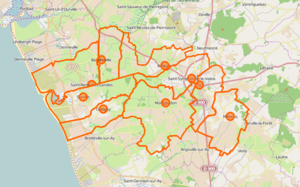
fr:La Haye (Manche) découpage de la commune nouvelle
La Haye est une commune française située dans le département de la Manche en région Normandie, peuplée de 4 006 habitants. Elle est créée le 1ᵉʳ janvier 2016 par la fusion de neuf communes, sous le régime juridique des communes nouvelles. Les communes de Baudreville, Bolleville, Glatigny, La Haye-du-Puits, Mobecq, Montgardon, Saint-Rémy-des-Landes, Saint-Symphorien-le-Valois et Surville deviennent des communes déléguées.